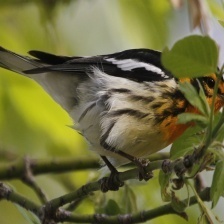
Species: BLACKBURNIAM WARBLER
Scientific name: SETOPHAGA FUSCA